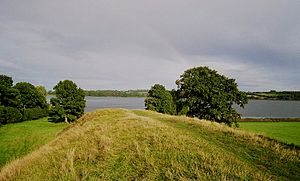
Hedeby
Halvkredsvolden med Haddeby Nor i baggrunden
Hedeby lå inderst i Slien ved Haddeby Nor på den jyske halvøs smalleste sted. Byen var en af Danmarks første byer og blev i løbet af vikingetiden Nordens mest centrale og markante handelsby med Østersøen som det dominerende kontaktområde. I 804 omtales byen for første gang i skriftlige kilder.